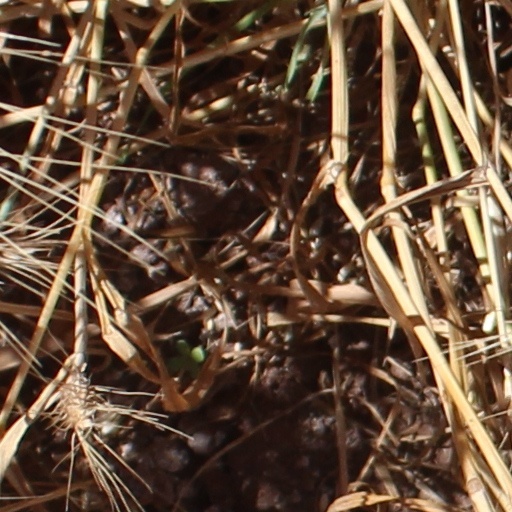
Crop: wheat